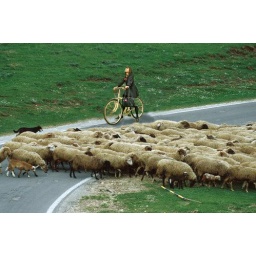
I took out the car in the previous image and inserted this girl on a bike.